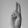
ASL letter: U